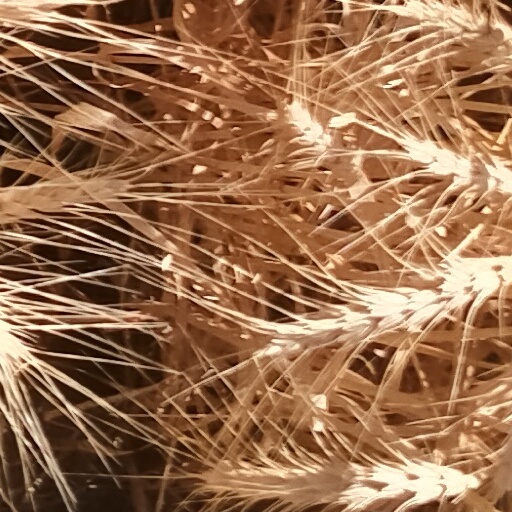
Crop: wheat